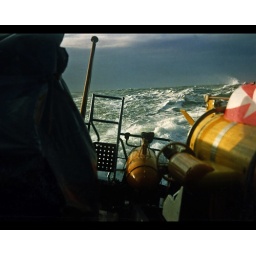
German North Sea in 1991 (analog) taken from our boat during the return to Wilhelmshaven naval base